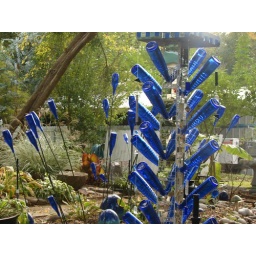
Blue bottle tree in front of blue bottle bed